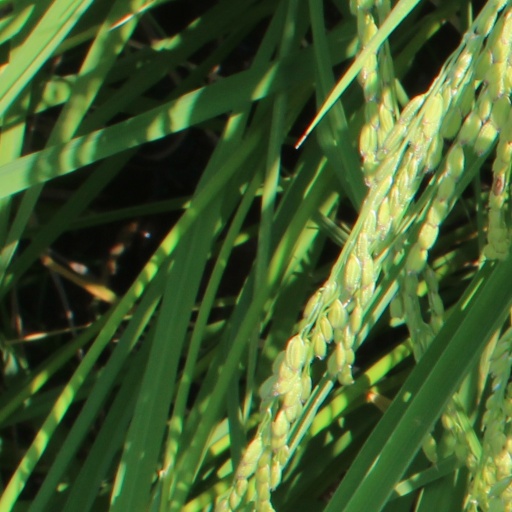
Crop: rice